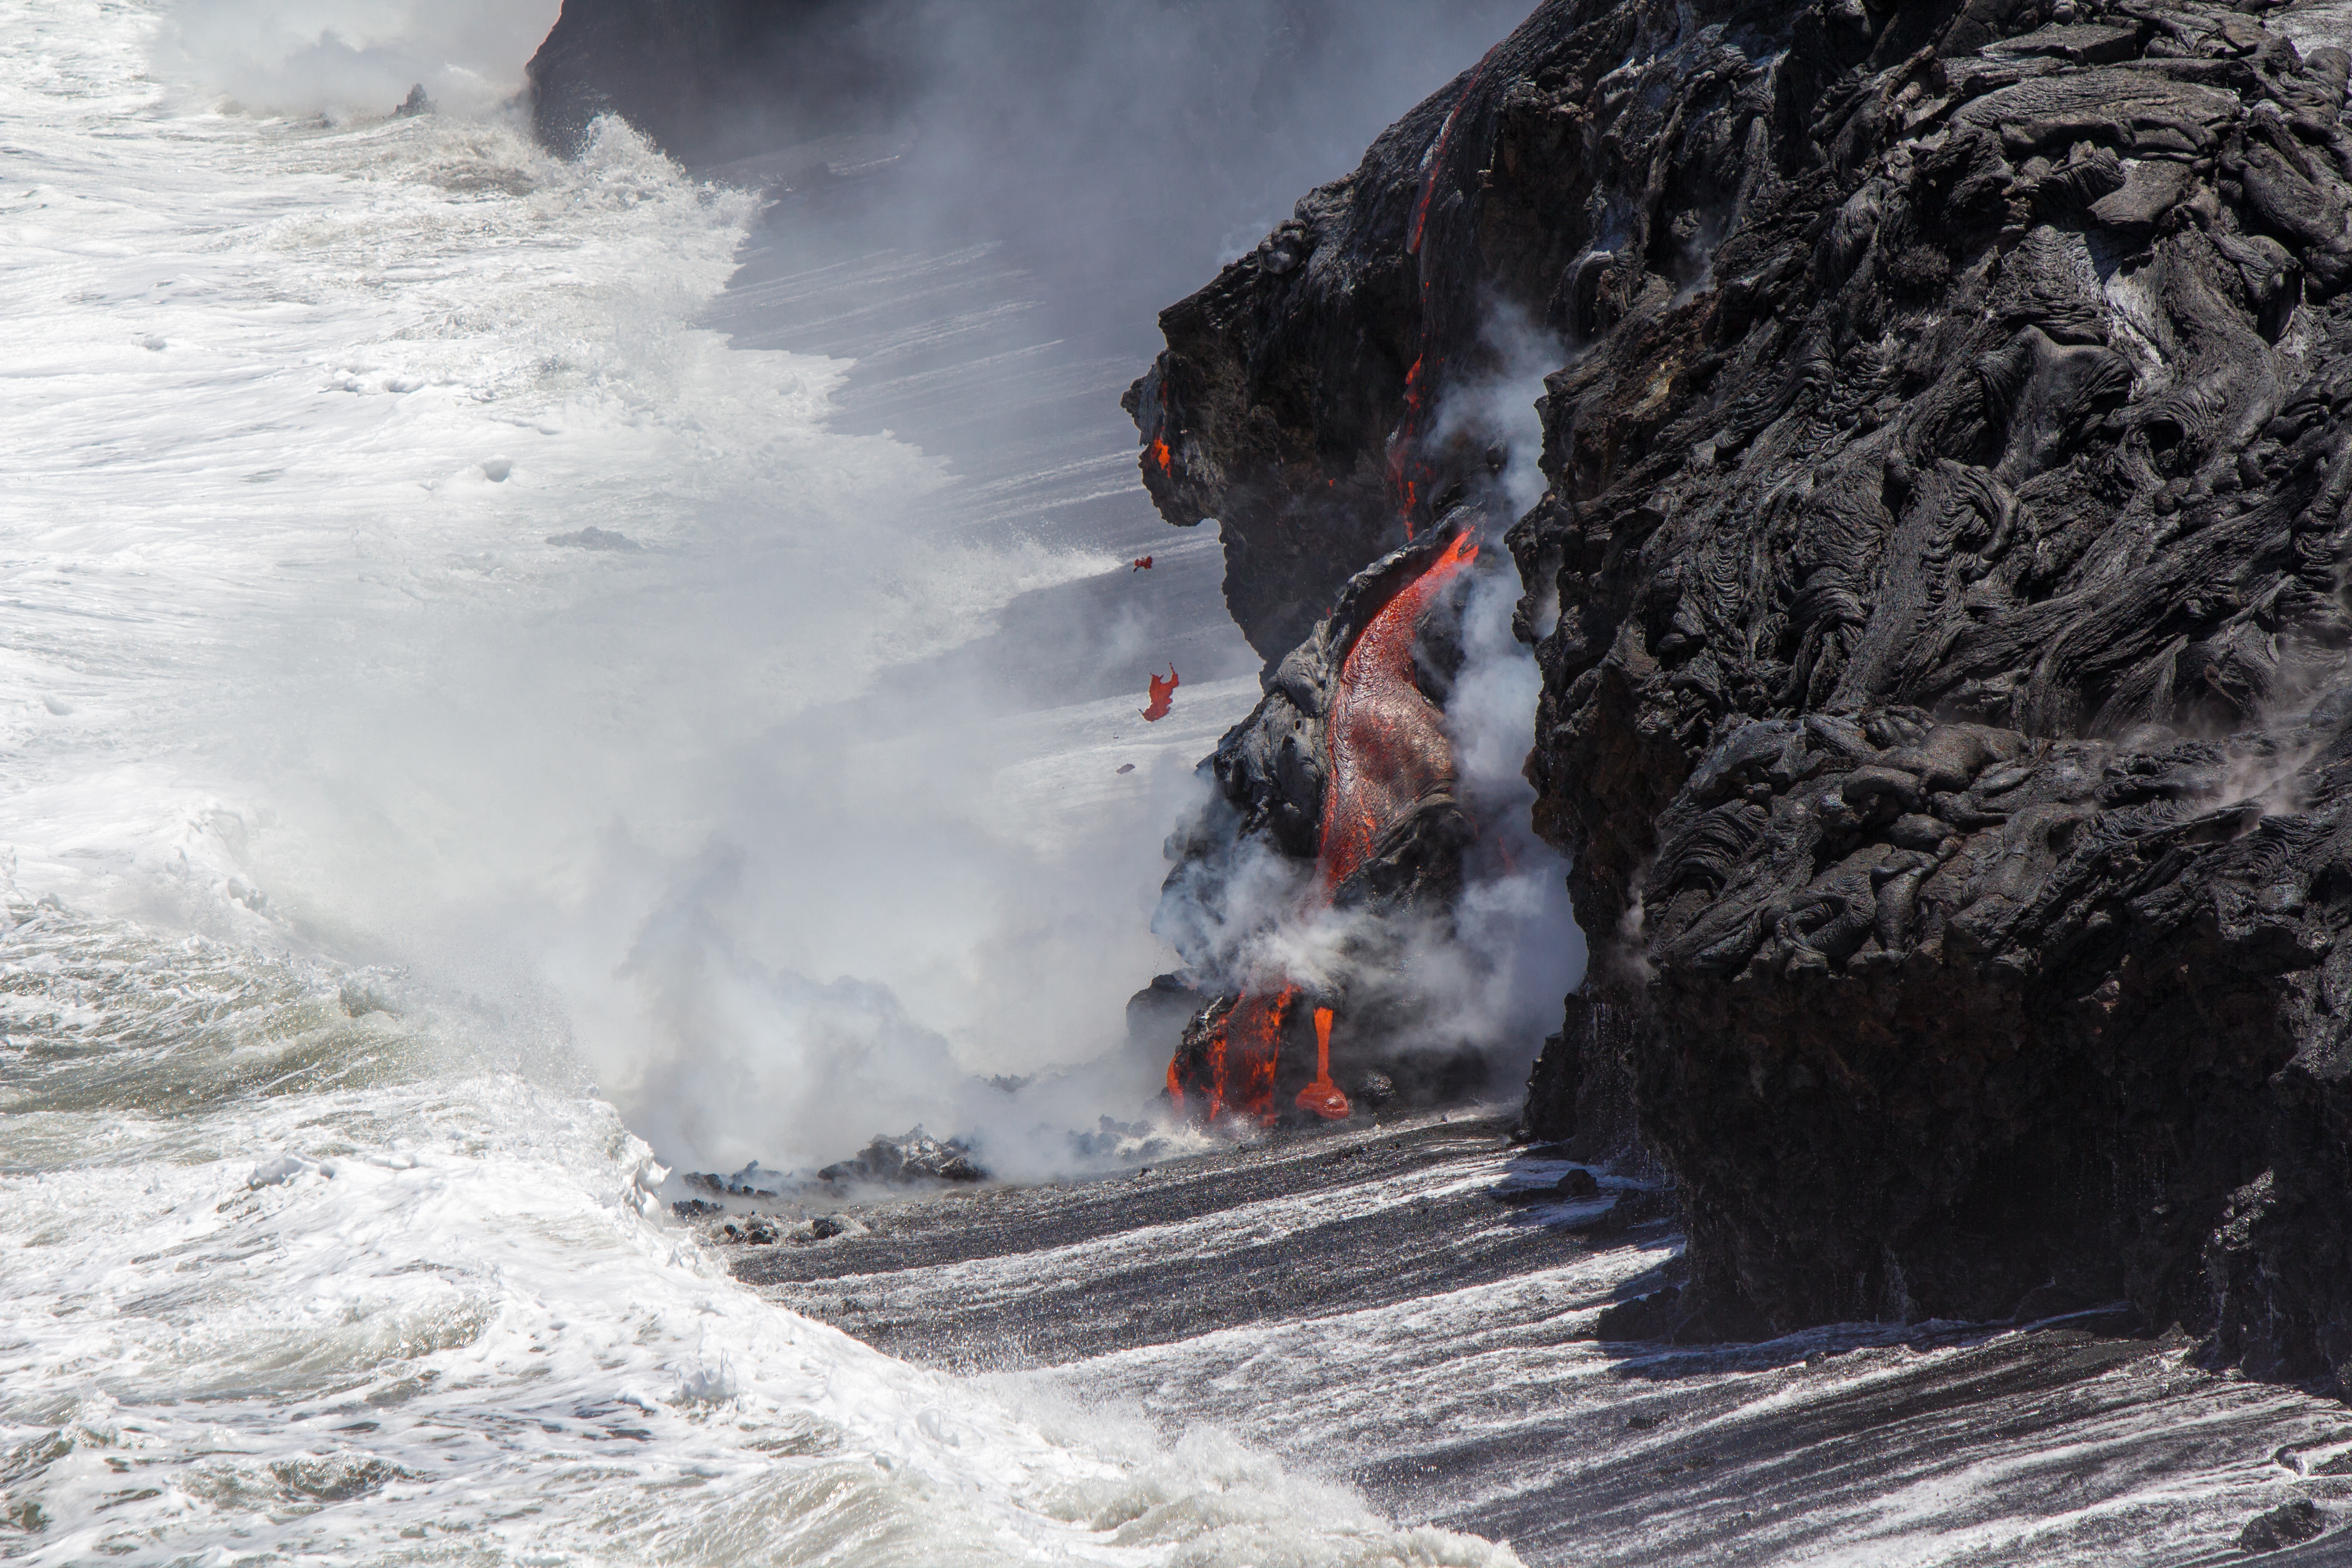
mountain, snow, winter, wave, adventure, weather, extreme sport, terrain, lava, geological phenomenon